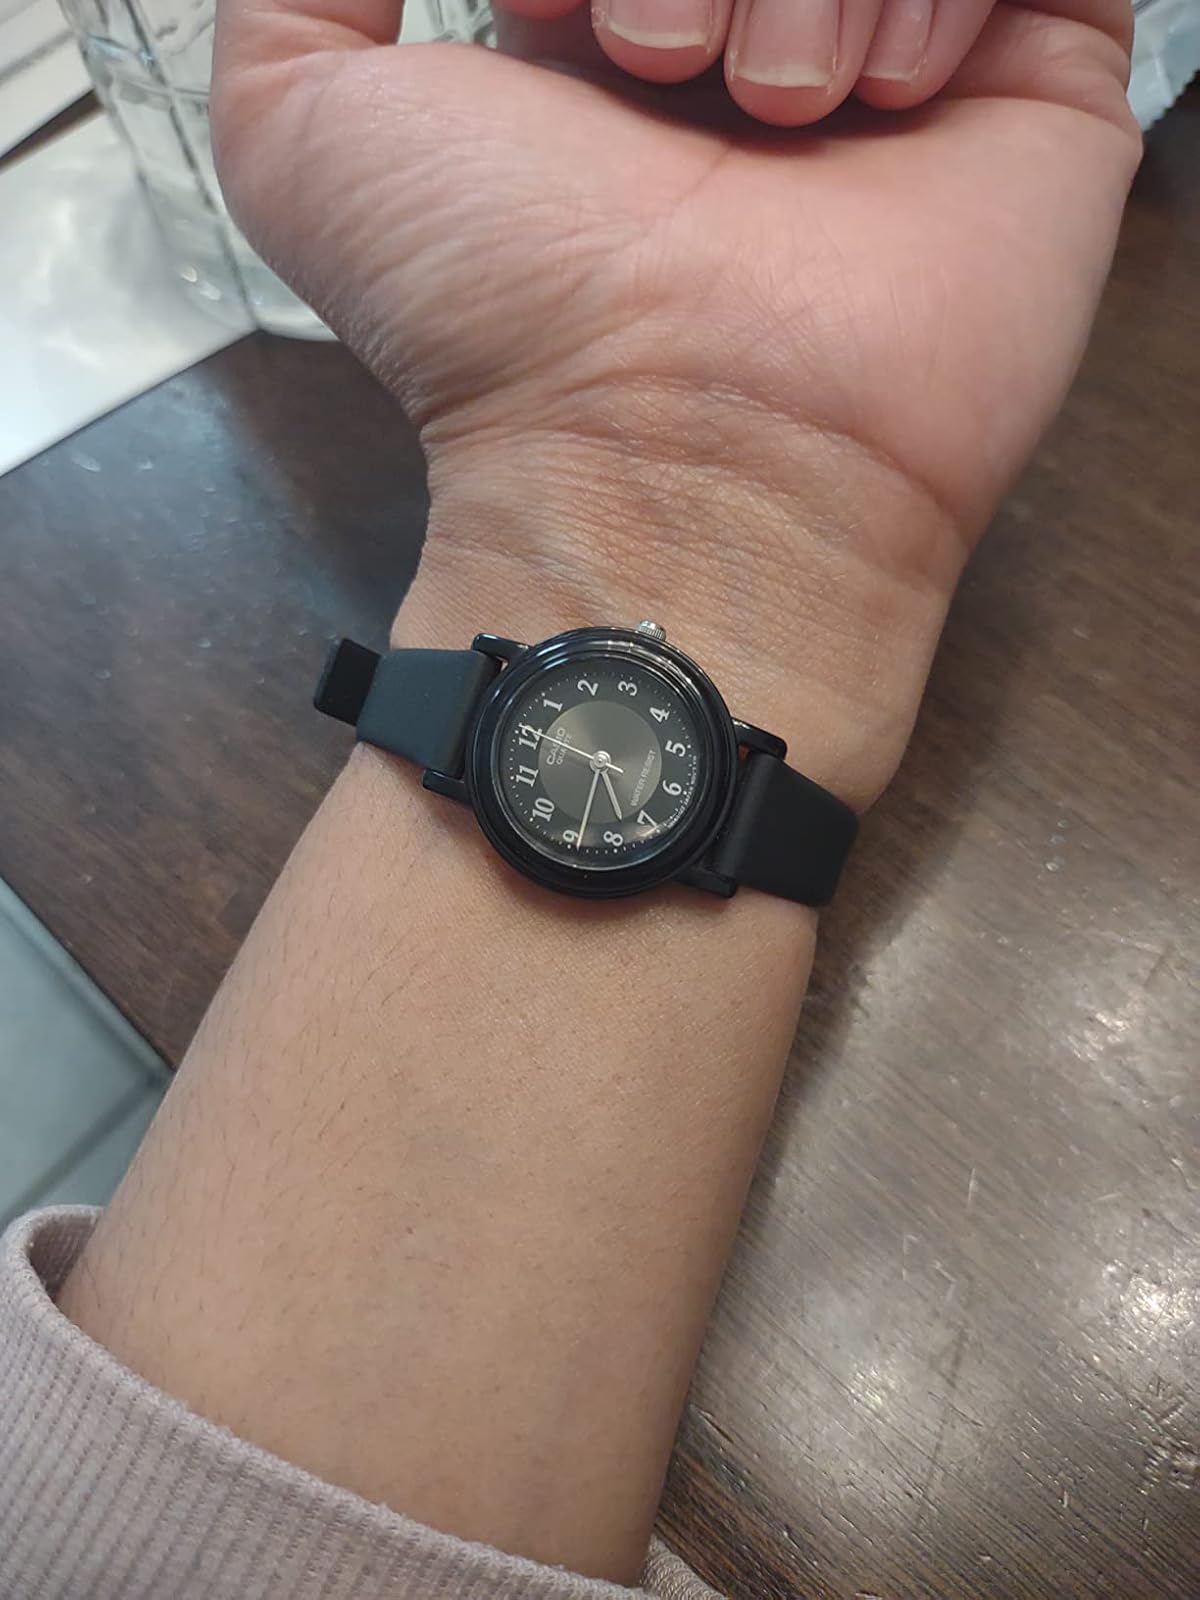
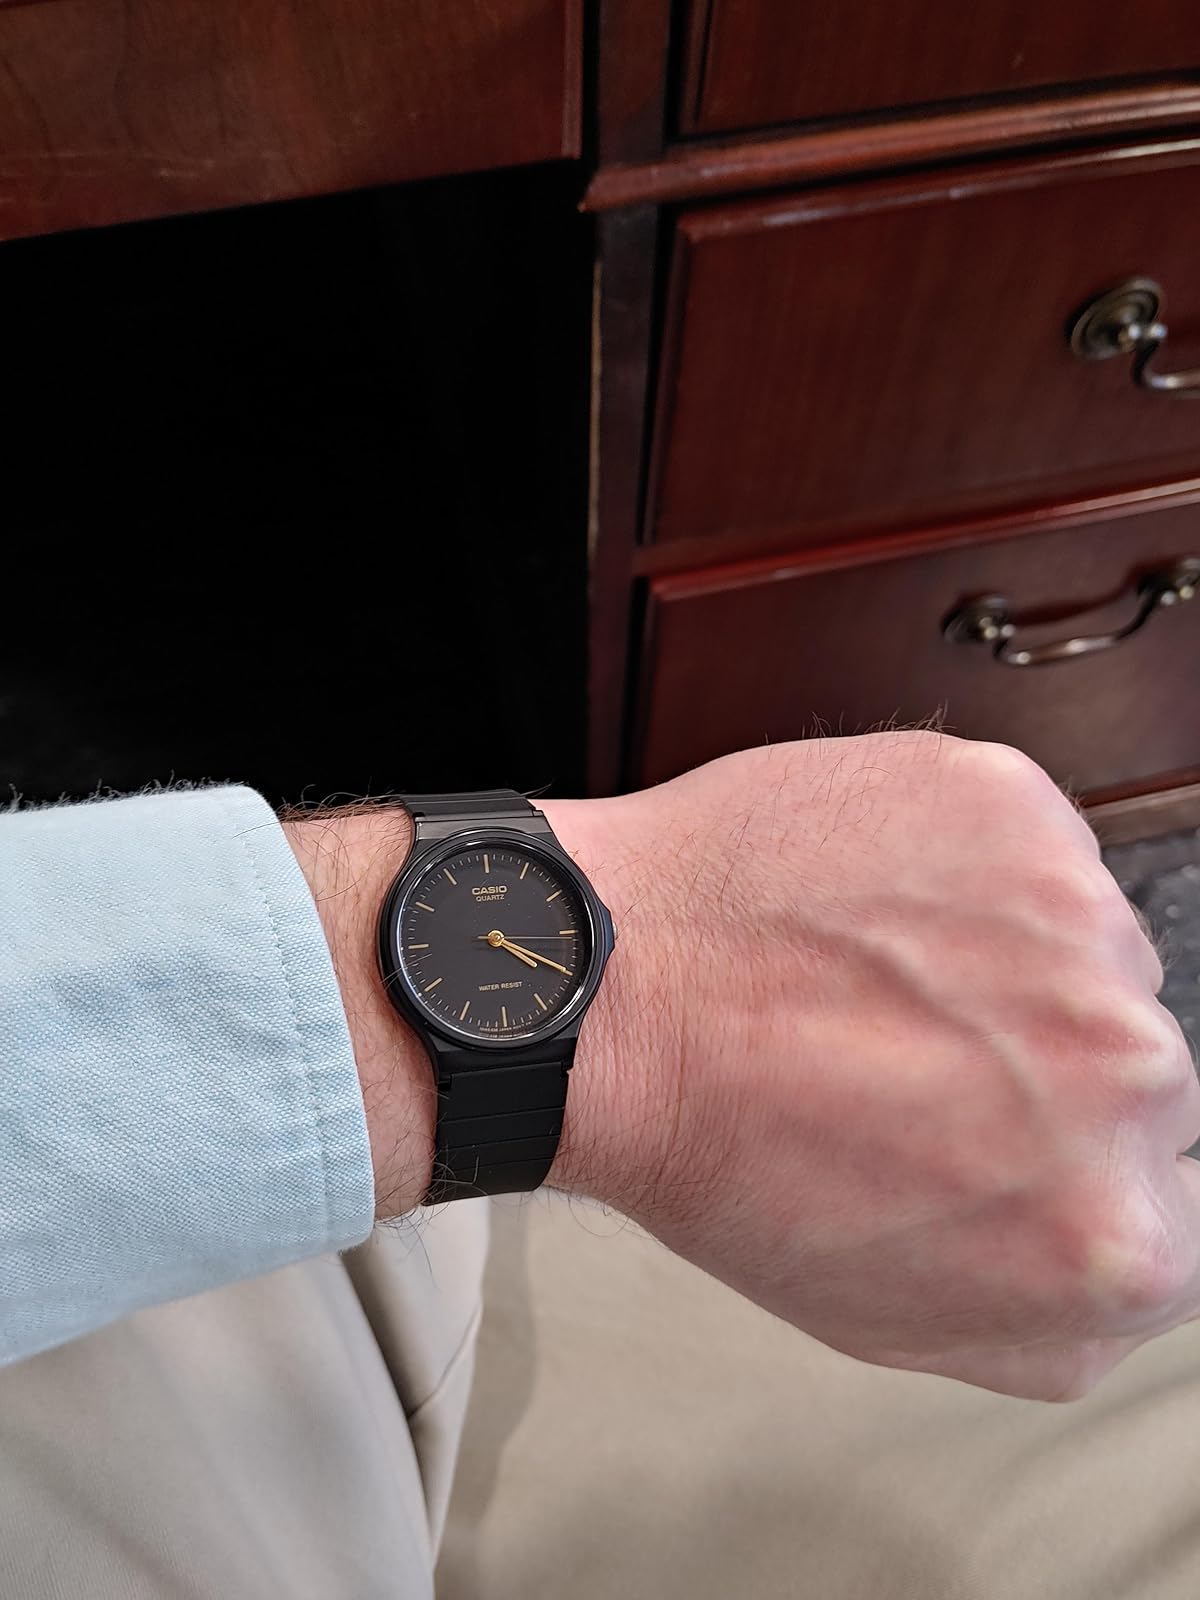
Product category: accessories_watch
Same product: no